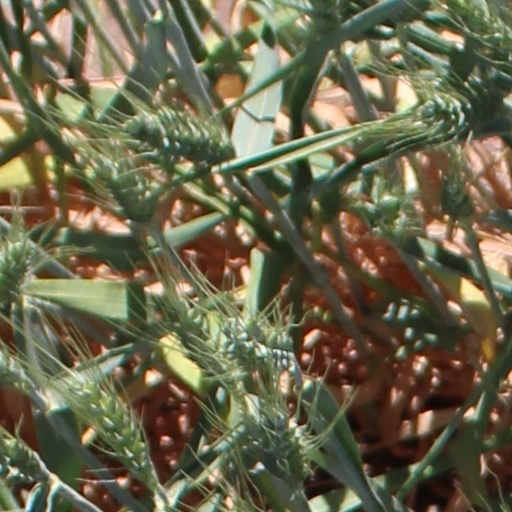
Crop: wheat